Nader Ghandri

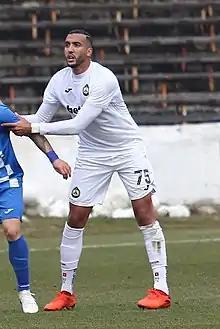
Ghandri with Slavia Sofia in 2021

Nader Ghandri (born 18 February 1995) is a professional footballer who plays as a defender for Russian club Akhmat Grozny. Born in France, he plays for the Tunisia national team.